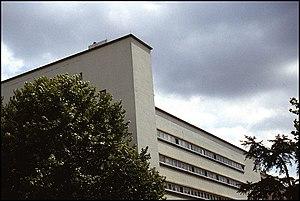
Willem Marinus Dudok: Collège Néerlandais (1926-1938), Fondation Juliana, Cité internationale universitaire, XIVe arrondissement, Paris. [1]
Cet article recense les monuments historiques du 14ᵉ arrondissement de Paris, en France.
Le Collège néerlandais est l'une des quarante maisons de la Cité internationale universitaire de Paris.